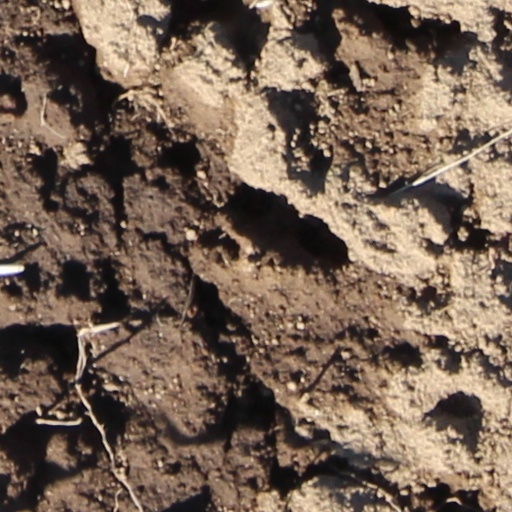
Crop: wheat